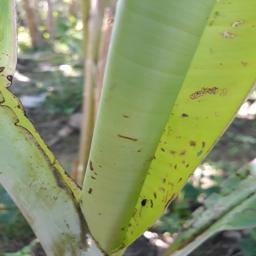
Label: BANANA APHIDS